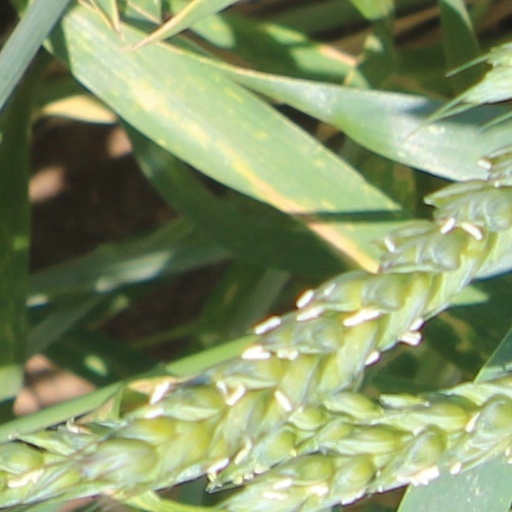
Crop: wheat